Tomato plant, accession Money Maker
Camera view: bottom (45 deg); turntable rotation: 120 degrees
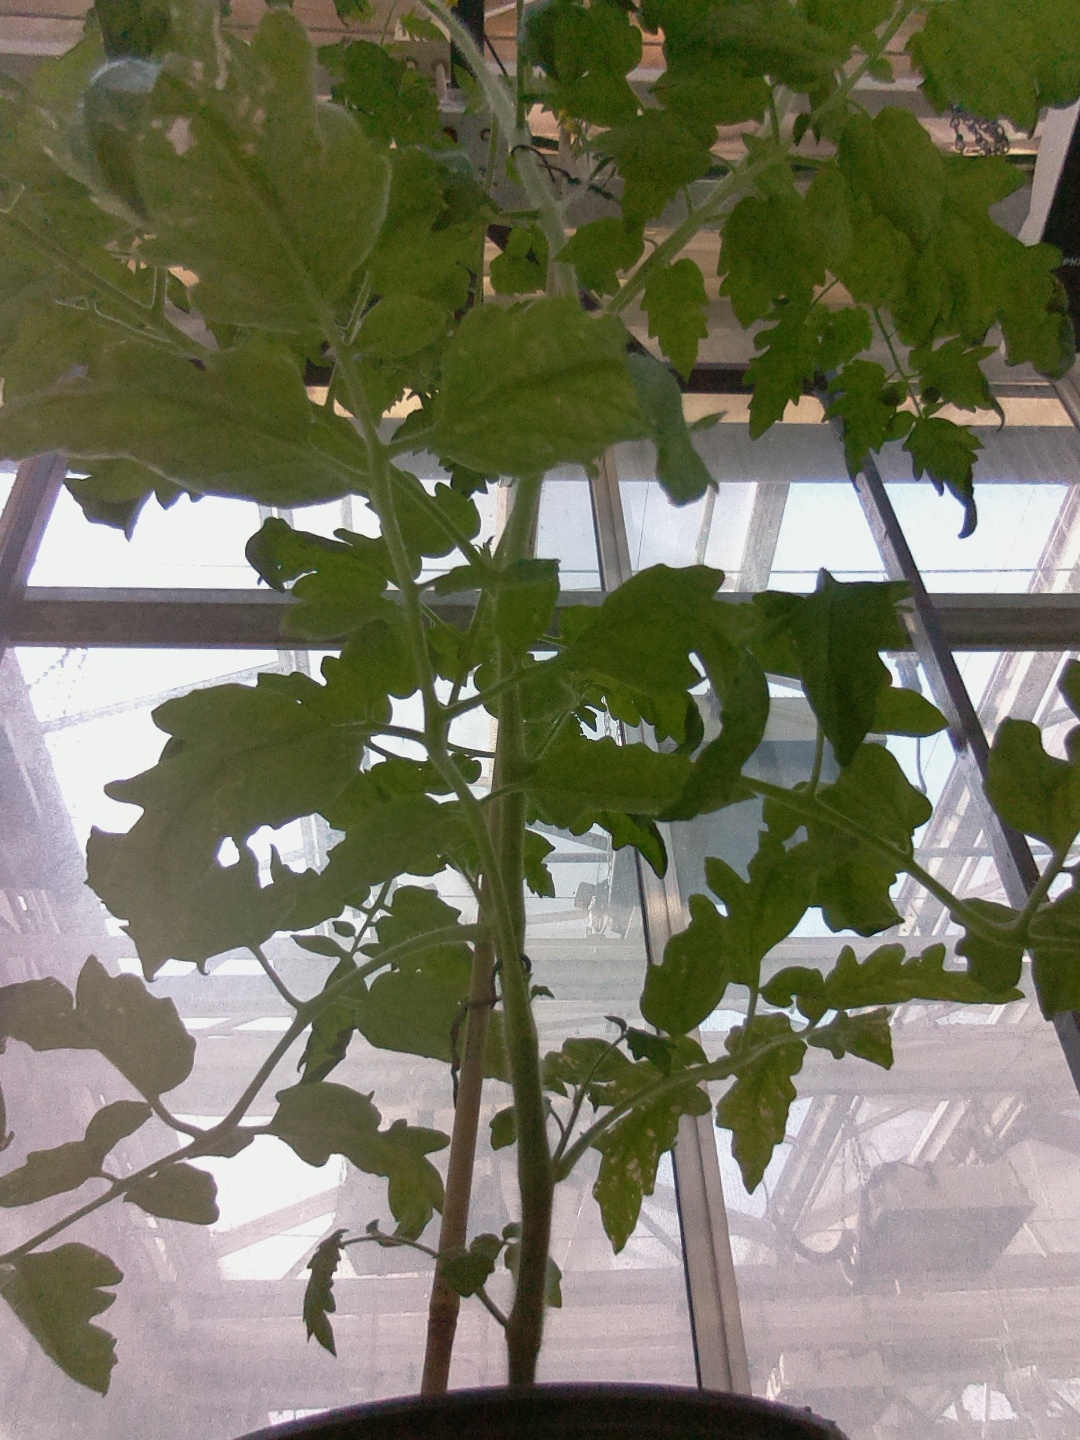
BBCH growth stage 70: Fruits at the main stem or branches visibles